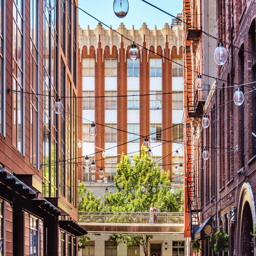
bride and person between the buildings